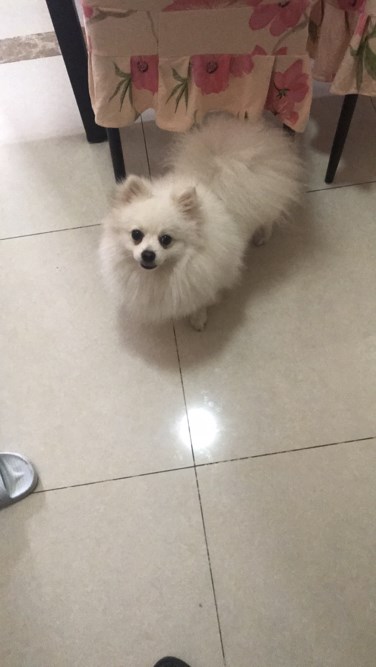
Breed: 1936-n000005-Pomeranian